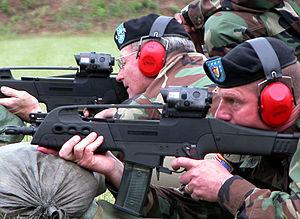
Le XM8 était un projet de conception d'un fusil d'assaut développé par l'armée américaine de la fin des années 1990 à début 2000. Elle le développa à l'aide du fabricant d'armes à feu Heckler & Koch afin de créer une arme nouvelle. Le but initial du projet était de créer une arme similaire au fusil G36. Même si le XM8 avait un espoir de devenir l'arme d'infanterie de l'armée américaine, le projet fut suspendu à la mi 2005, et complètement annulé le 31 octobre 2005.